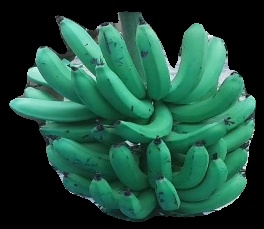
Variety: pachbale
Grade: grade3